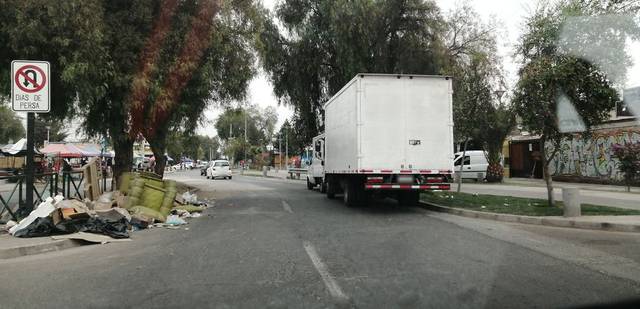
Region: Chile
Coordinates: -33.436, -70.745